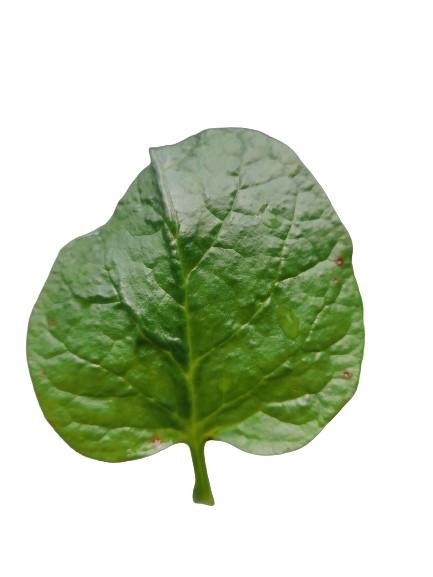
Label: Healthy-Leaf